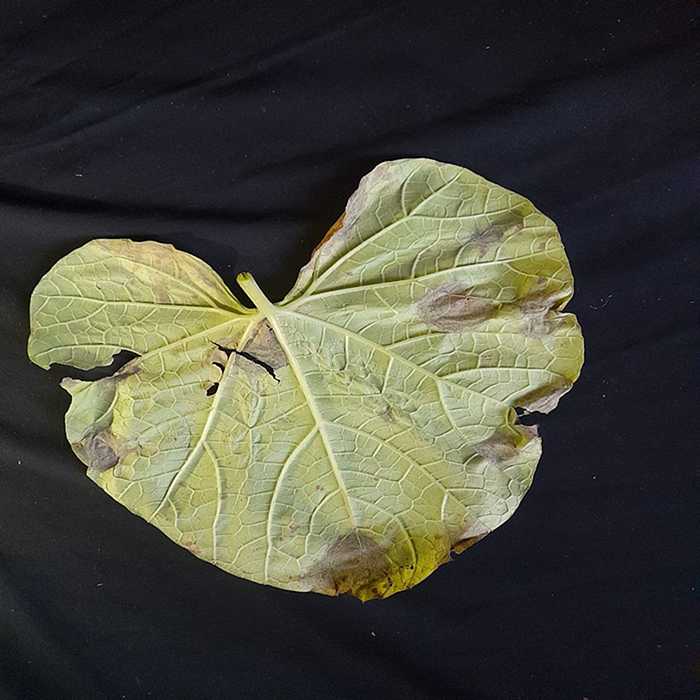
Plant: Bottle gourd
Label: Downey mildew